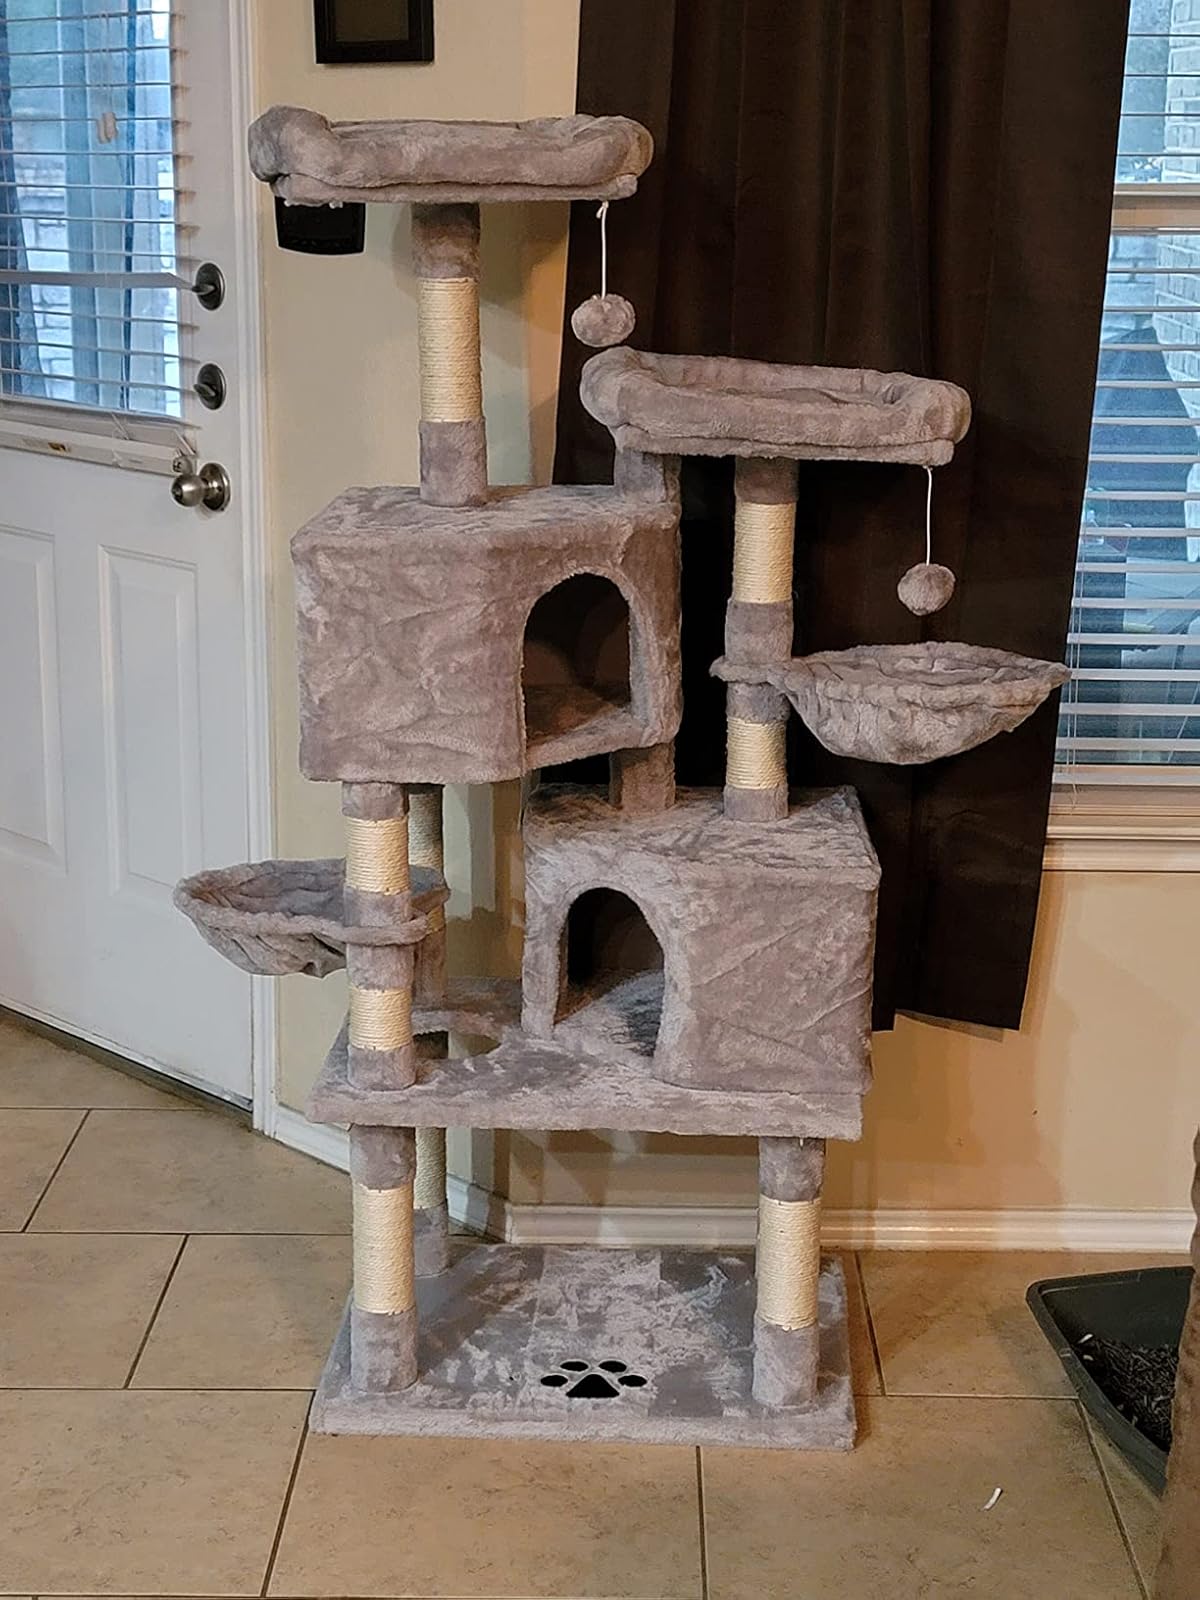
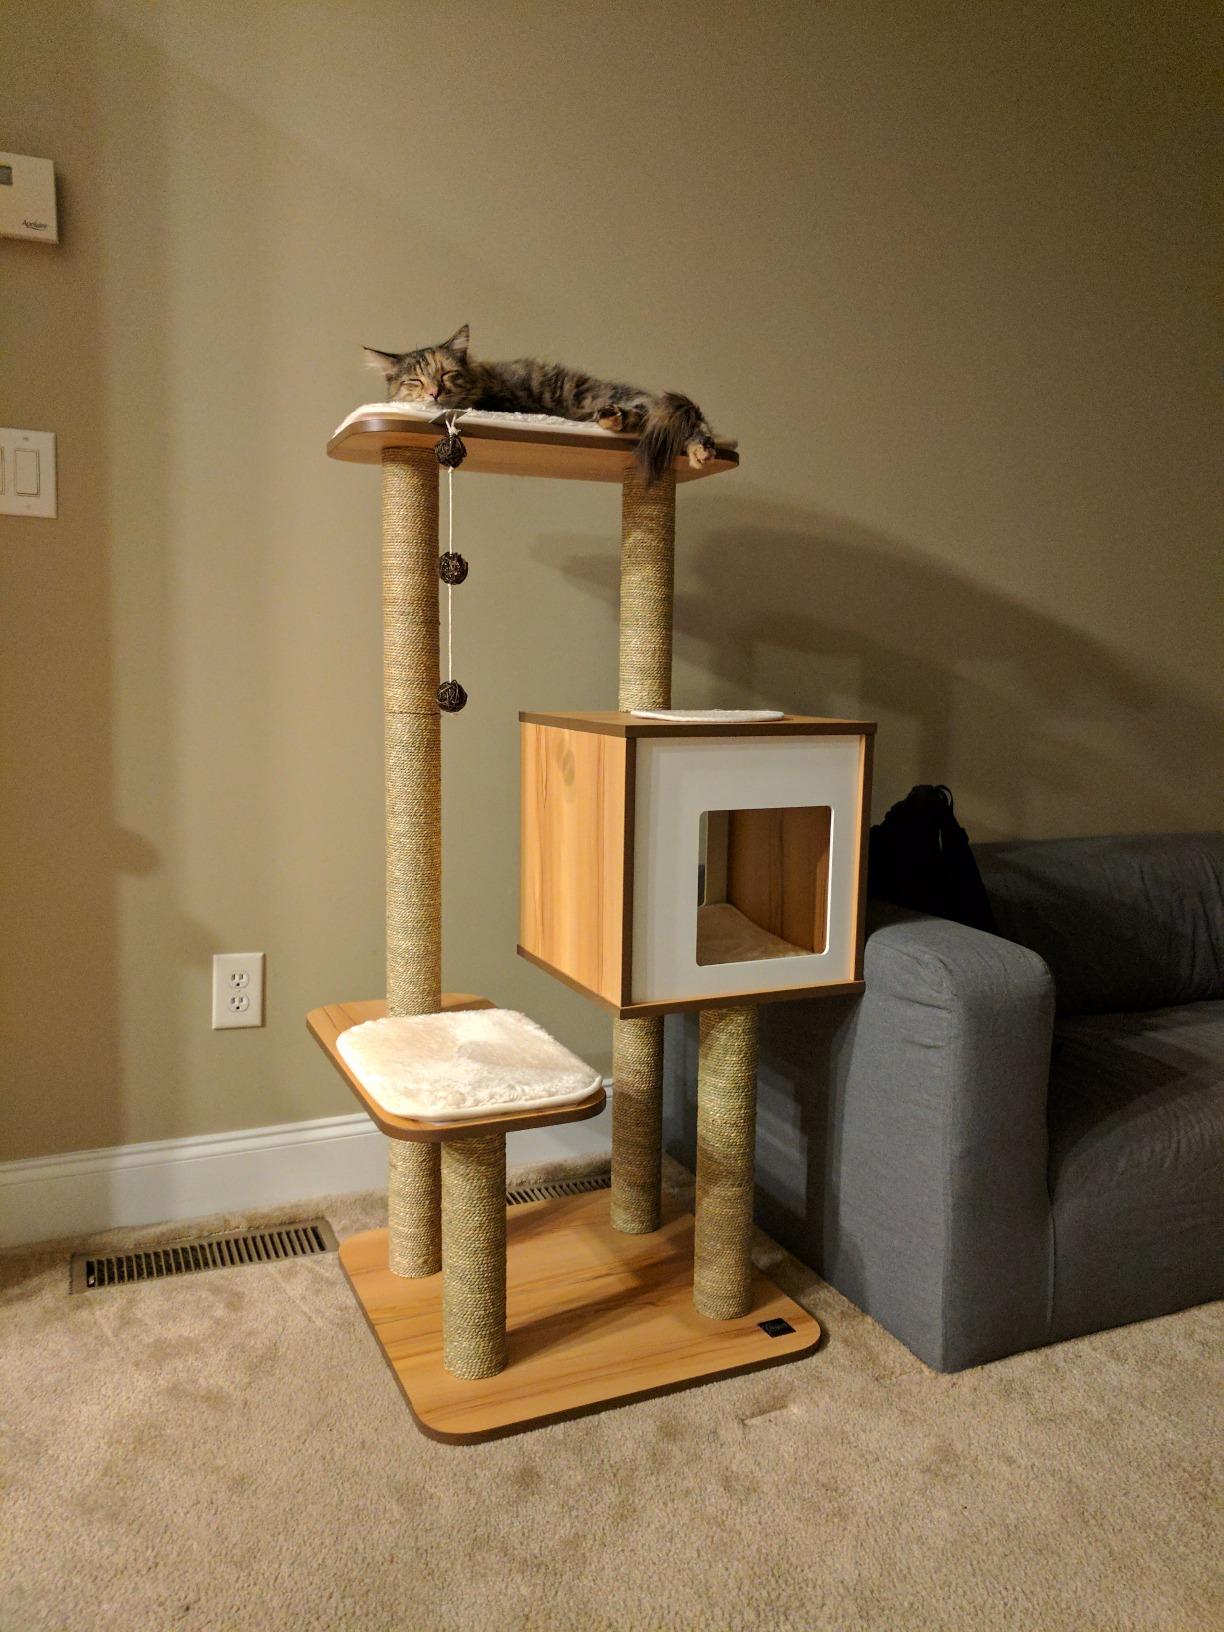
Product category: items_cat tree
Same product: no